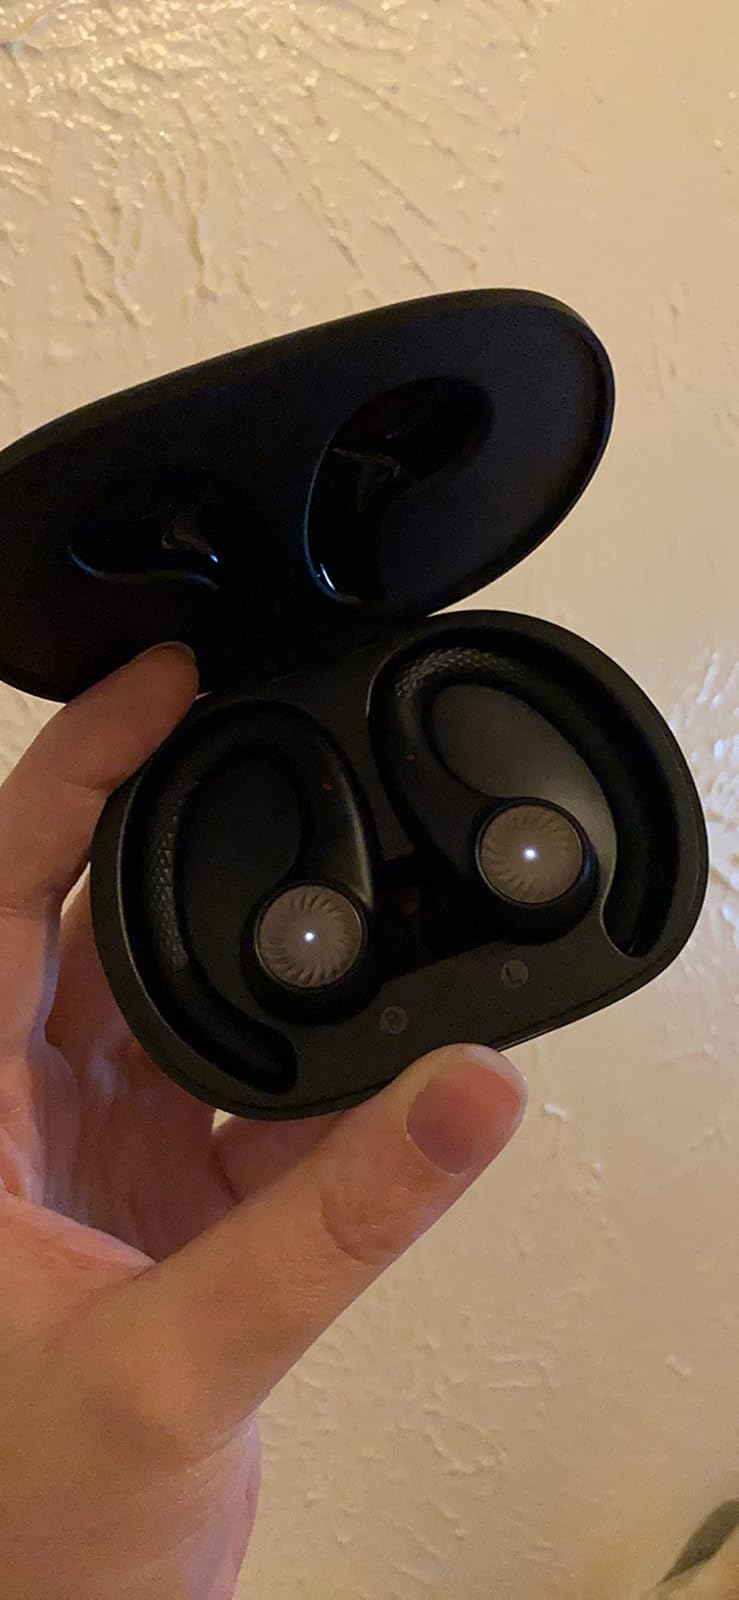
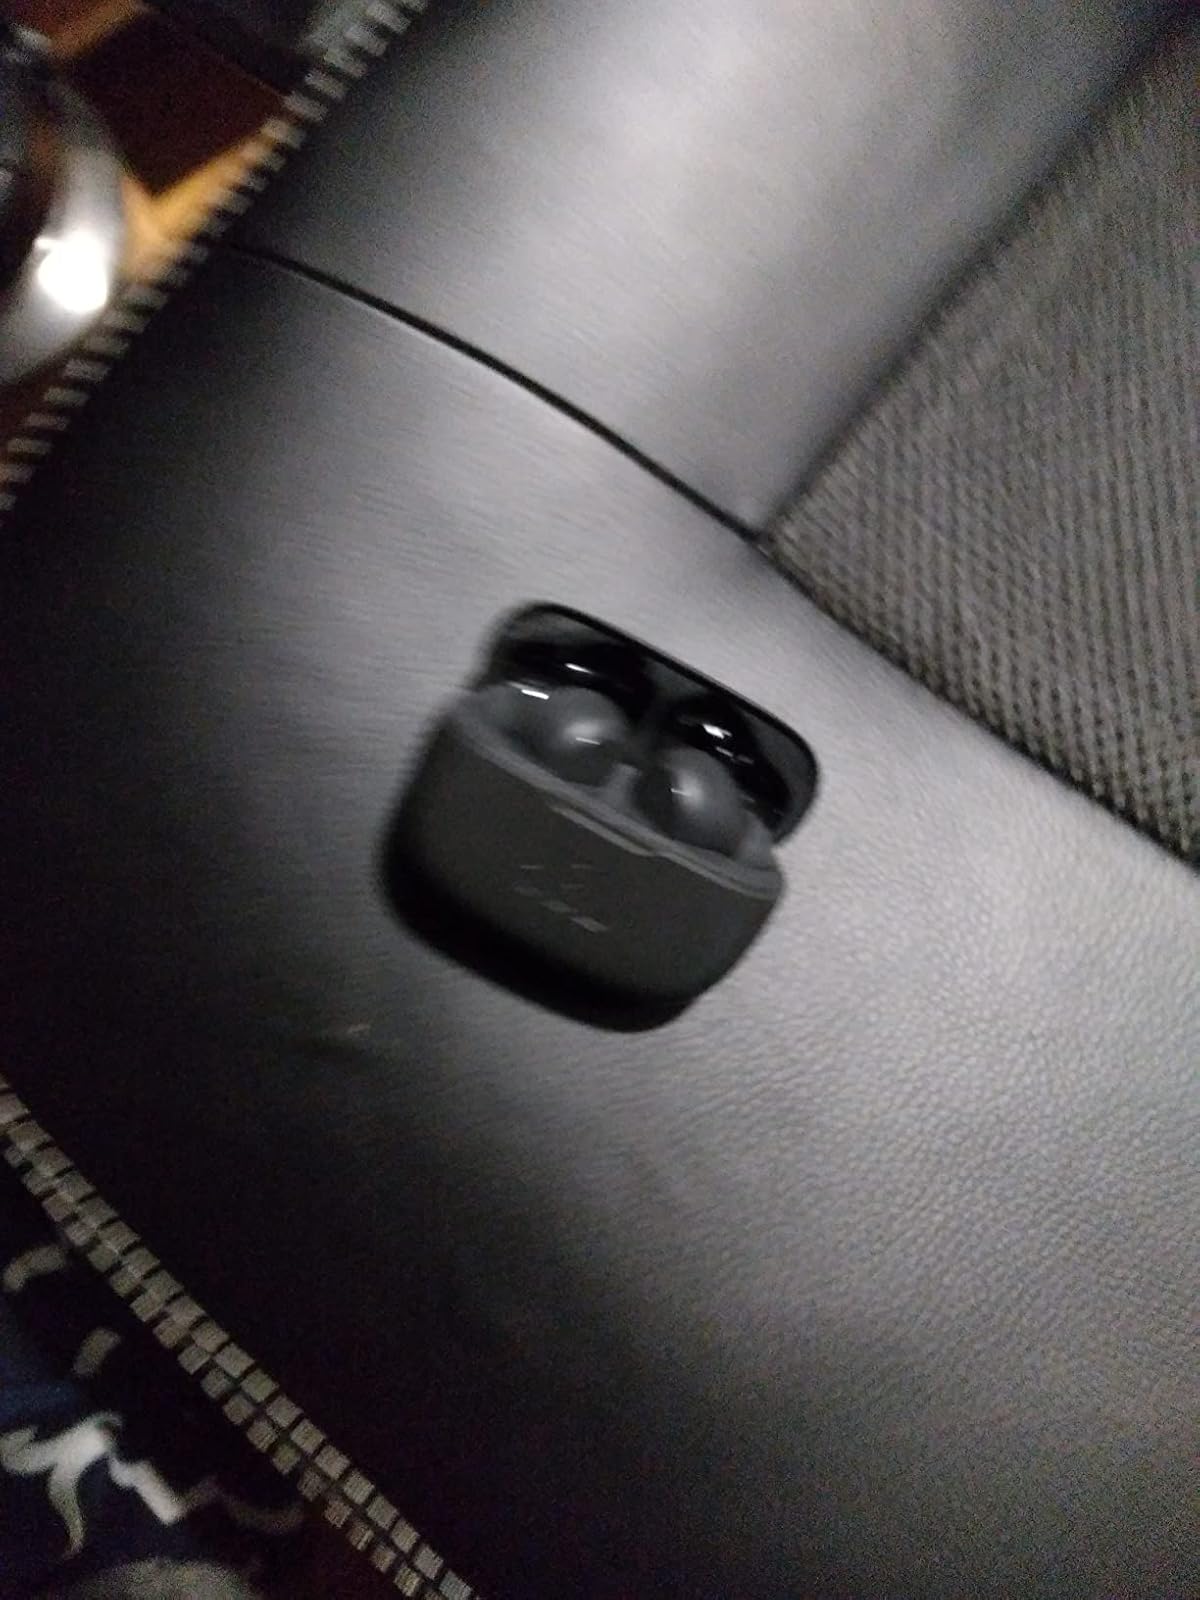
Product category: earbuds
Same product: no